Mystic Order of Veiled Prophets of the Enchanted Realm

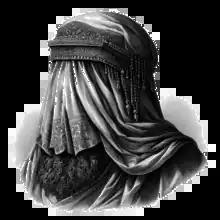
Artistic depiction of Mokanna, the Veiled Prophet

M.O.V.P.E.R. is guided by a philosophy that is deeply rooted in the concept of "Good Fellowship" which, according to The Grotto, represents a "spirit of wholesome fun."